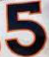
Number: 5